First Amendment to the United States Constitution

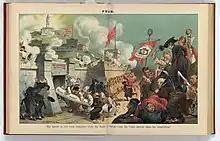
An April 22, 1885, cartoon from "Puck" magazine depicting an army of clergymen assaulting a fortress defended by newspaper editors including from "Puck", while atop a hill in the background a statue labeled "Constitution" that states "Congress shall make no law respecting an establishment of religion" can be seen.

"Reynolds" was the first Supreme Court decision to use the metaphor "a wall of separation between Church and State." American historian George Bancroft was consulted by Chief Justice Morrison Waite in "Reynolds" regarding the views on establishment by the Founding Fathers. Bancroft advised Waite to consult Jefferson and Waite then discovered the above quoted letter in a library after skimming through the index to Jefferson's collected works according to historian Don Drakeman.